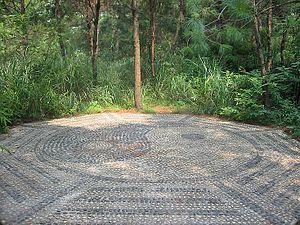
Le Yi Jing, est un manuel chinois dont le titre peut se traduire par « Classique des changements » ou « Traité canonique des mutations » ou encore « Livre des transformations ».
Le Ba gua, Bagua ou Pa Kua est un diagramme octogonal comportant un trigramme différent sur chacun de ses côtés.